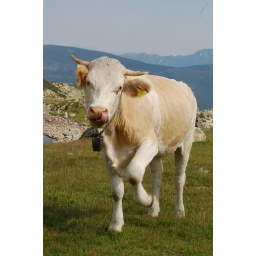
A beautiful cow by Bucora lake in Transylvania